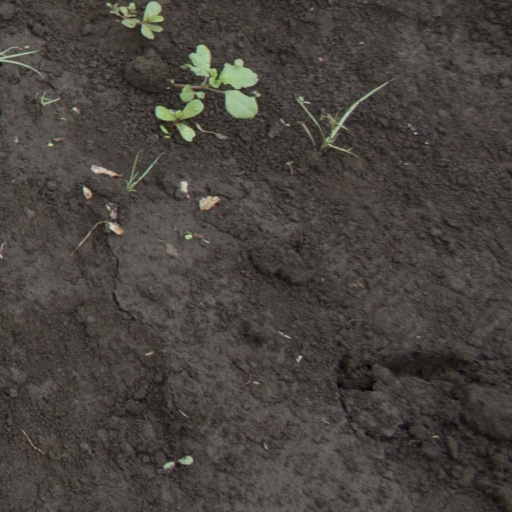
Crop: soybean